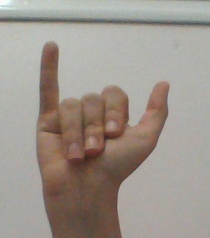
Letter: ya